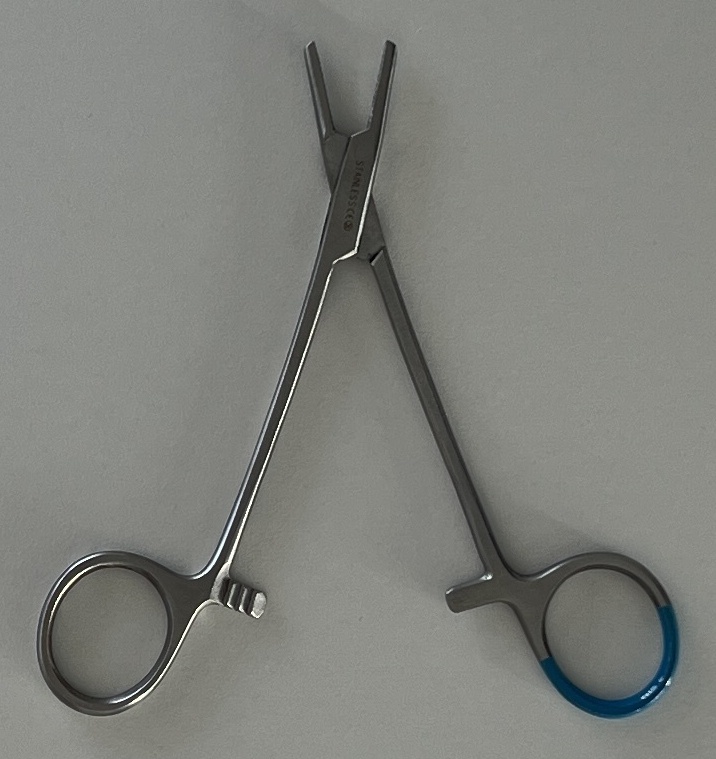
Hinged instrument state: open